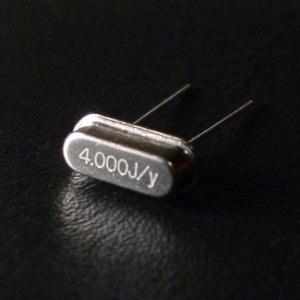
En électronique, un quartz est un composant électronique qui possède comme propriété utile d'osciller à une fréquence stable lorsqu'il est stimulé électriquement. Les propriétés piézoélectriques remarquables du minéral de quartz permettent d'obtenir des fréquences d'oscillation très précises, qui en font un élément important en électronique numérique ainsi qu'en électronique analogique.